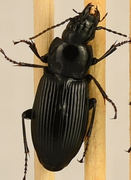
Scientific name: Pterostichus melanarius melanarius
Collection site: University of Notre Dame Environmental Research Center NEON (UNDE), plot UNDE_012